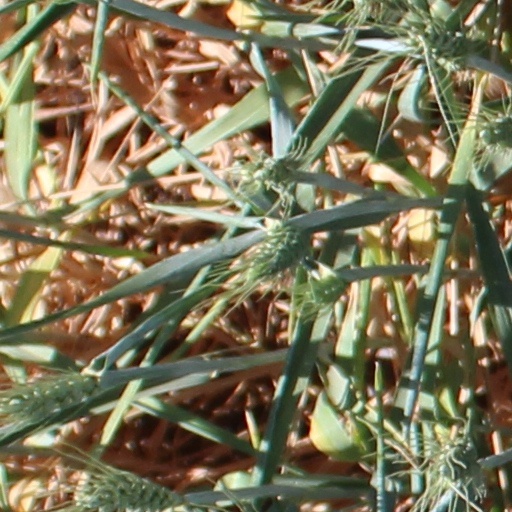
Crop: wheat